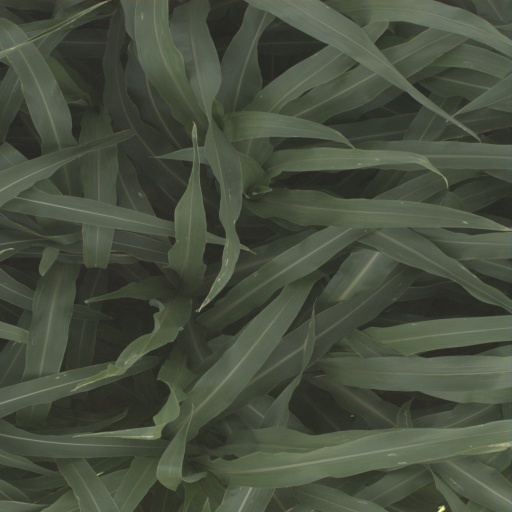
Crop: sorghum